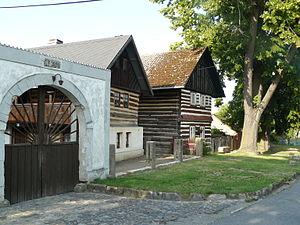
Nosálov est une commune du district de Mělník, dans la région de Bohême-Centrale, en République tchèque. Sa population s'élevait à 183 habitants en 2020.